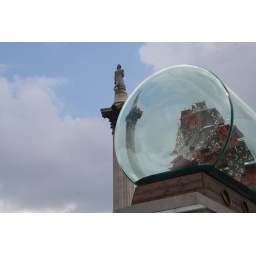
Nelson and ship in a bottle